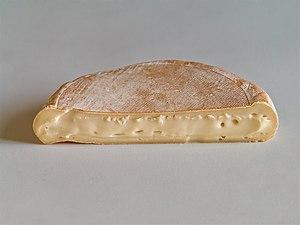
Le reblochon est est un fromage français au lait de vache, bénéficiant d'une appellation d'origine contrôlée (AOC) et fabriqué en Haute-Savoie et en Savoie.
La Savoie est une région historique, aujourd'hui française, située dans les Alpes du Nord. Observateurs, médias ou institutionnels utilisent parfois les expressions « Pays de Savoie », « les Savoie » ou « Savoie Mont Blanc » pour parler de la région.